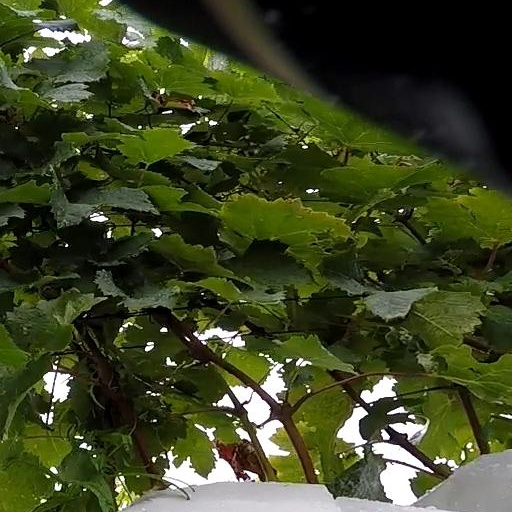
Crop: grape